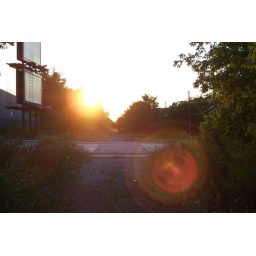
The trail by my house that used to be train tracks